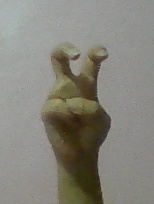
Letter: toot